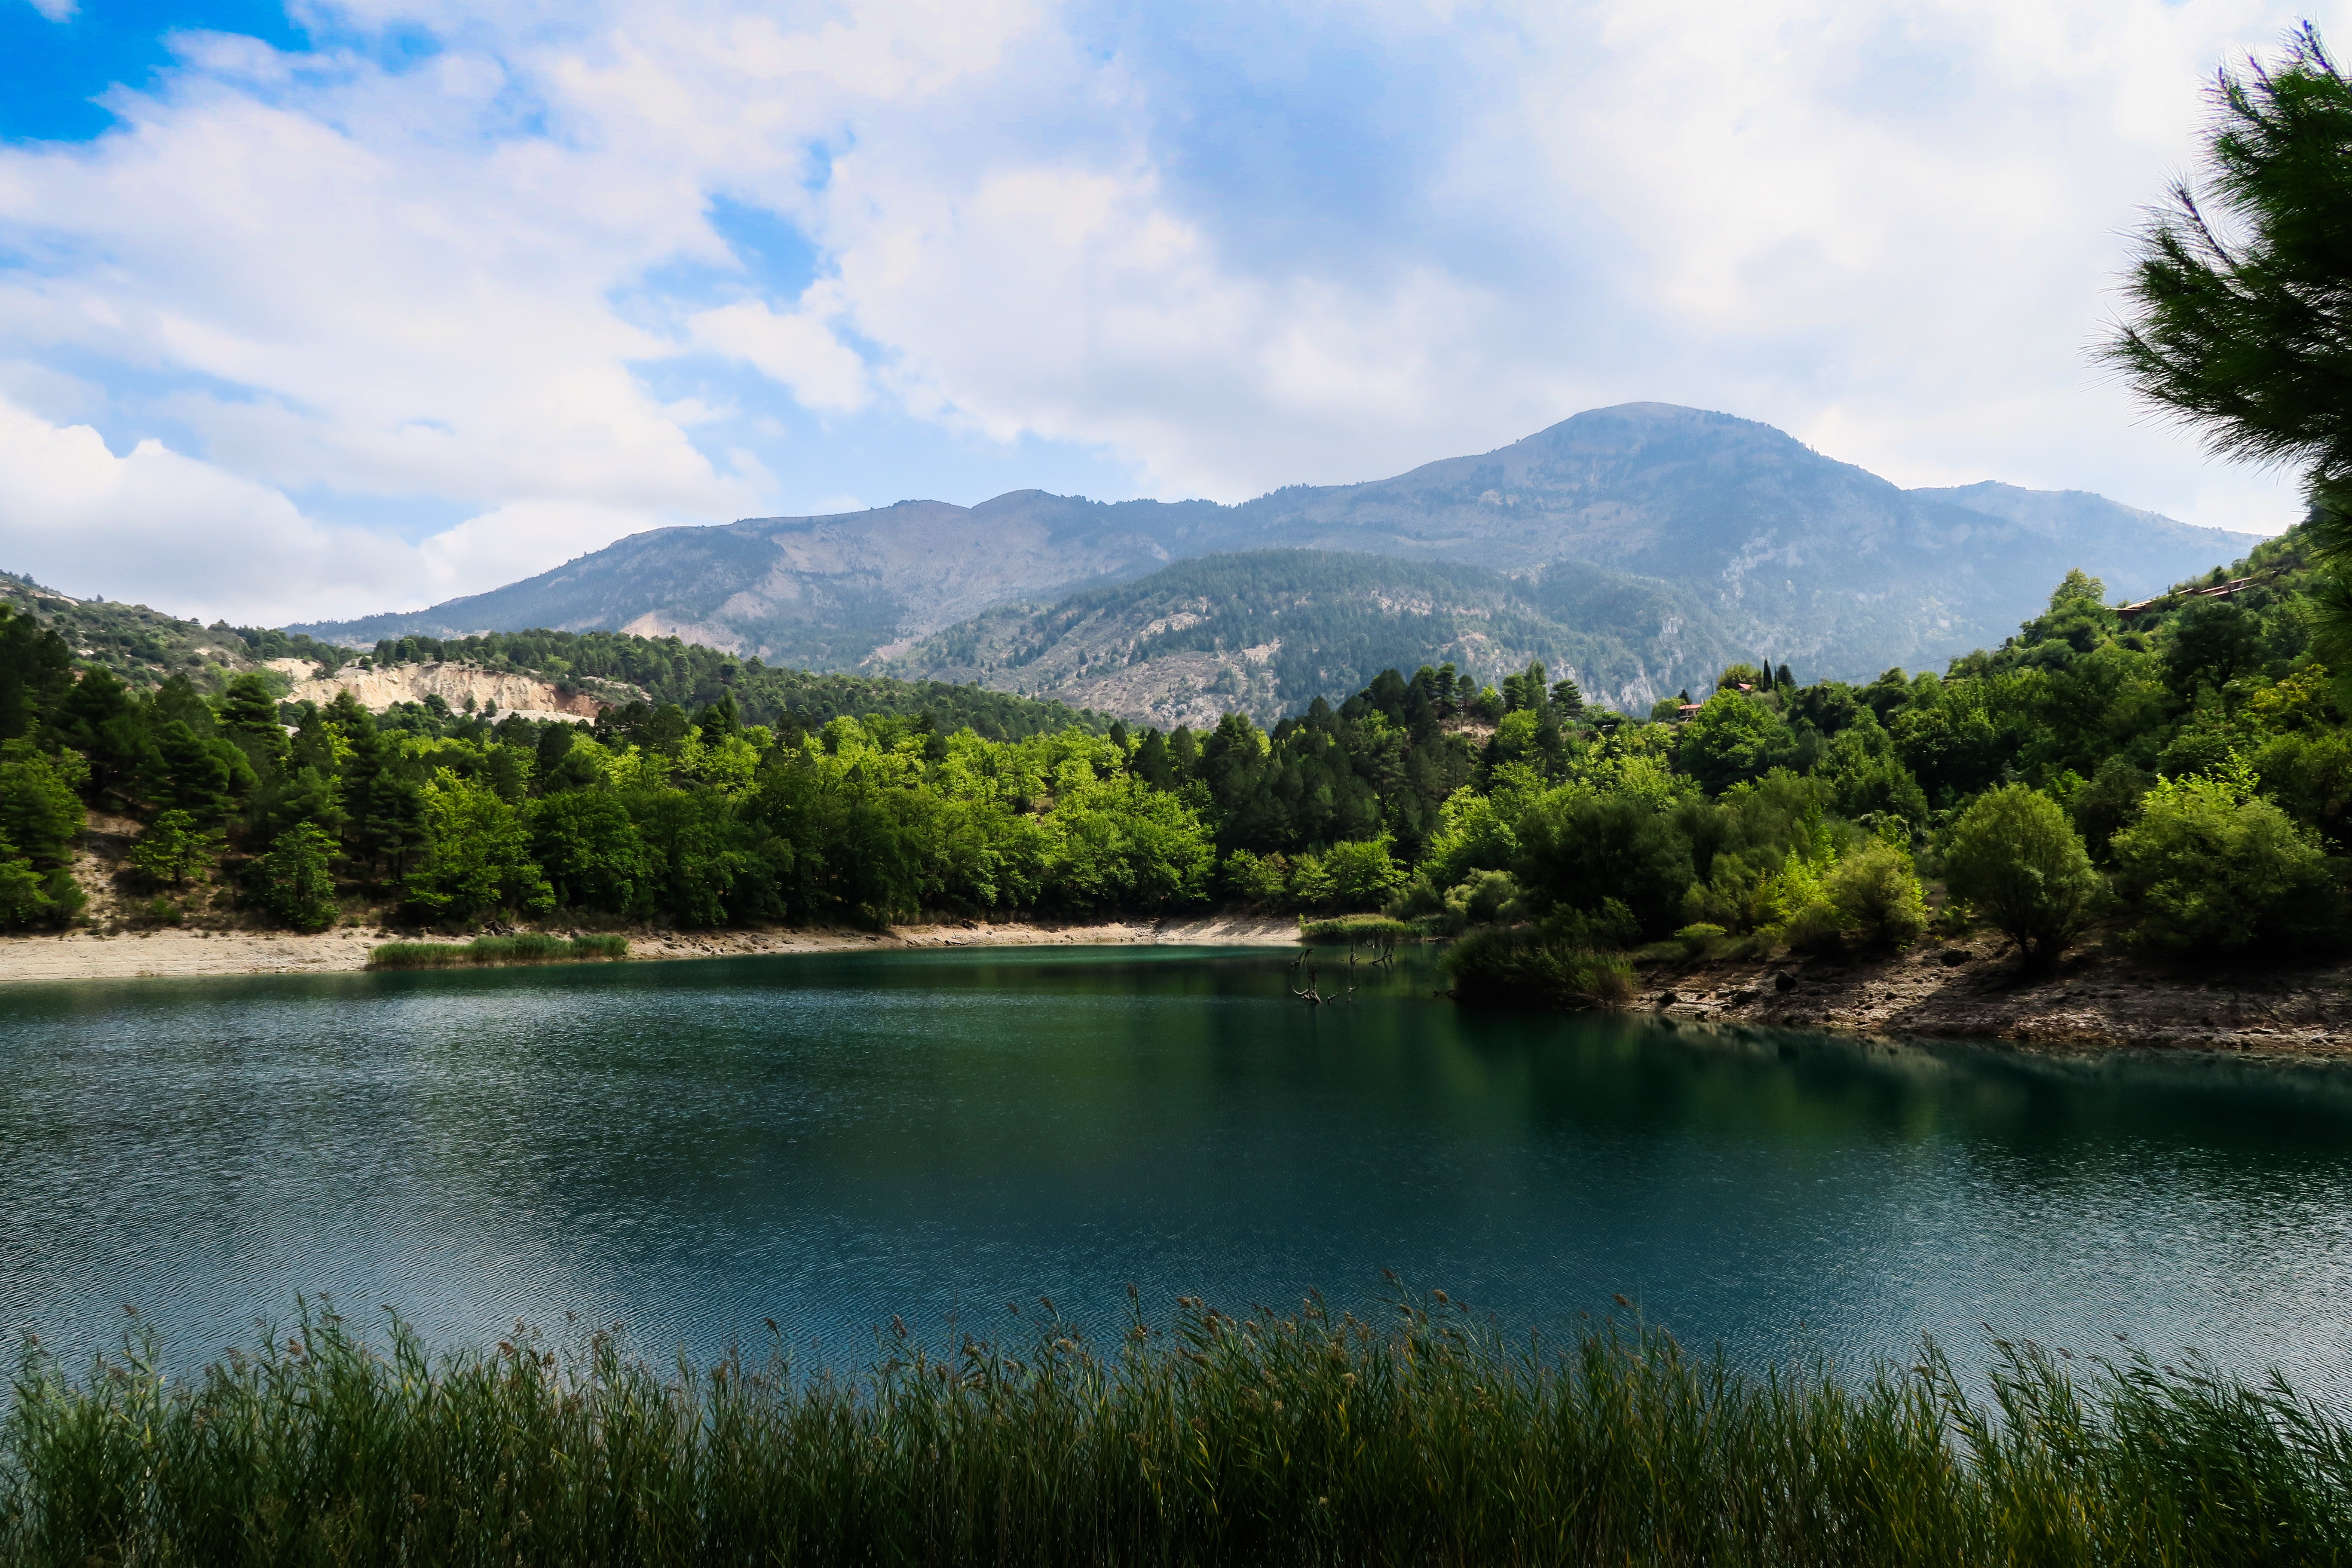
landscape, tree, water, nature, forest, wilderness, mountain, cloud, meadow, lake, river, valley, mountain range, pond, reflection, fjord, reservoir, highland, body of water, loch, tarn, mountainous landforms